Question: Please indicate a possible affordance area of the drink_with_bottle that can be used for drinking
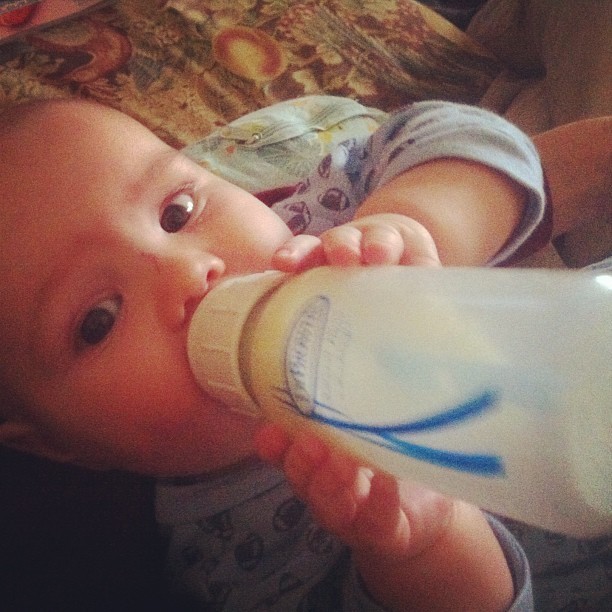
Answer: [192.688, 257.684, 610.274, 533.774]